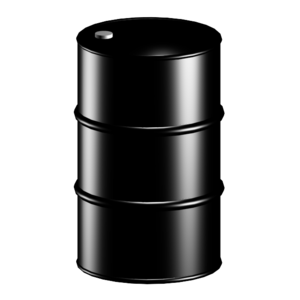
Une fosse à bitume est un type d'affleurement de pétrole formé par la remontée de bitume en surface, formant une grande zone recouverte d'asphalte naturel.